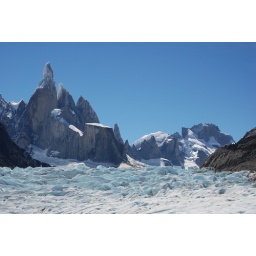
Cerro Torre. Torre means smoking mountain because it always has a cloud around it.